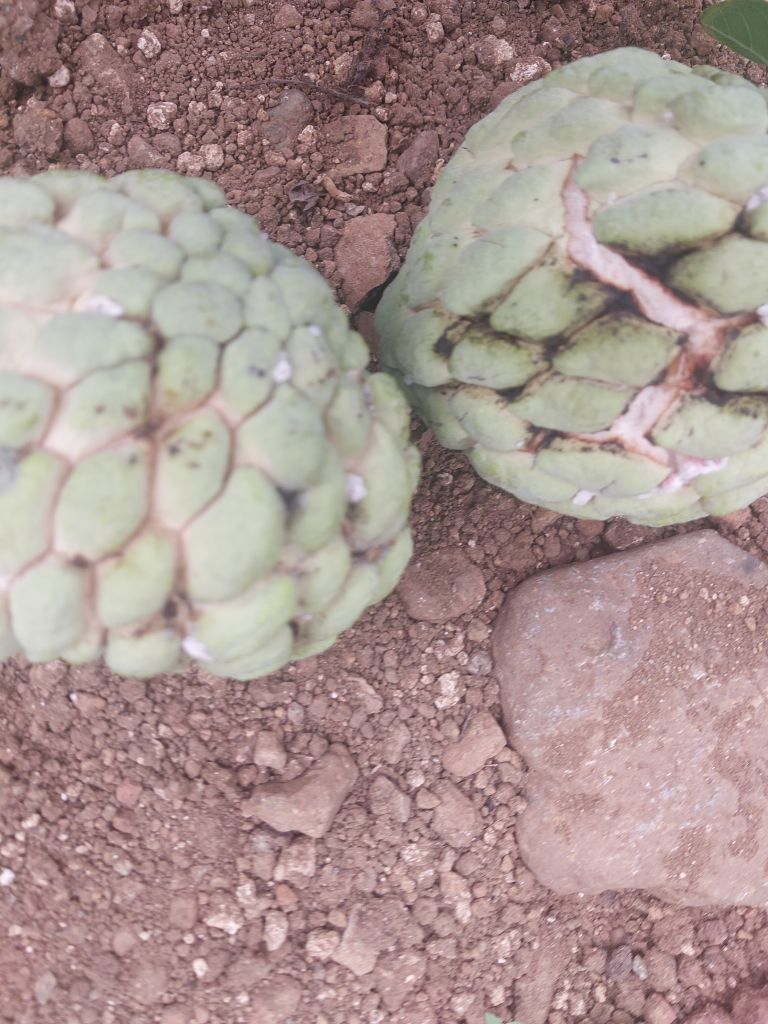
Disease label: Athracnose